Leaf flushing

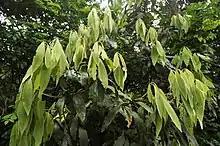
Leaf flush in an "Actinodaphne" tree showing young whitish leaves turning pale green against the darker green mature leaves.

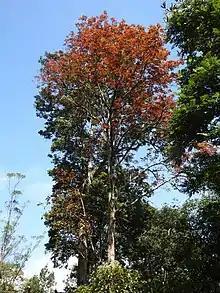
A "Canarium strictum" tree in red leaf flush.

Leaf flushing or leaf out is the production of a flush of new leaves typically produced simultaneously on all branches of a bare plant or tree. Young leaves often have less chlorophyll and the leaf flush may be white or red, the latter due to presence of pigments, particularly anthocyanins. Leaf flushing succeeds leaf fall, and is delayed by winter in the temperate zone or by extreme dryness in the tropics. Leaf fall and leaf flushing in tropical deciduous forests can overlap in some species, called "leaf-exchanging" species, producing new leaves during the same period when old leaves are shed or almost immediately after. Leaf-flushing may be synchronized among trees of a single species or even across species in an area. In the seasonal tropics, leaf flushing phenology may be influenced by herbivory and water stress.